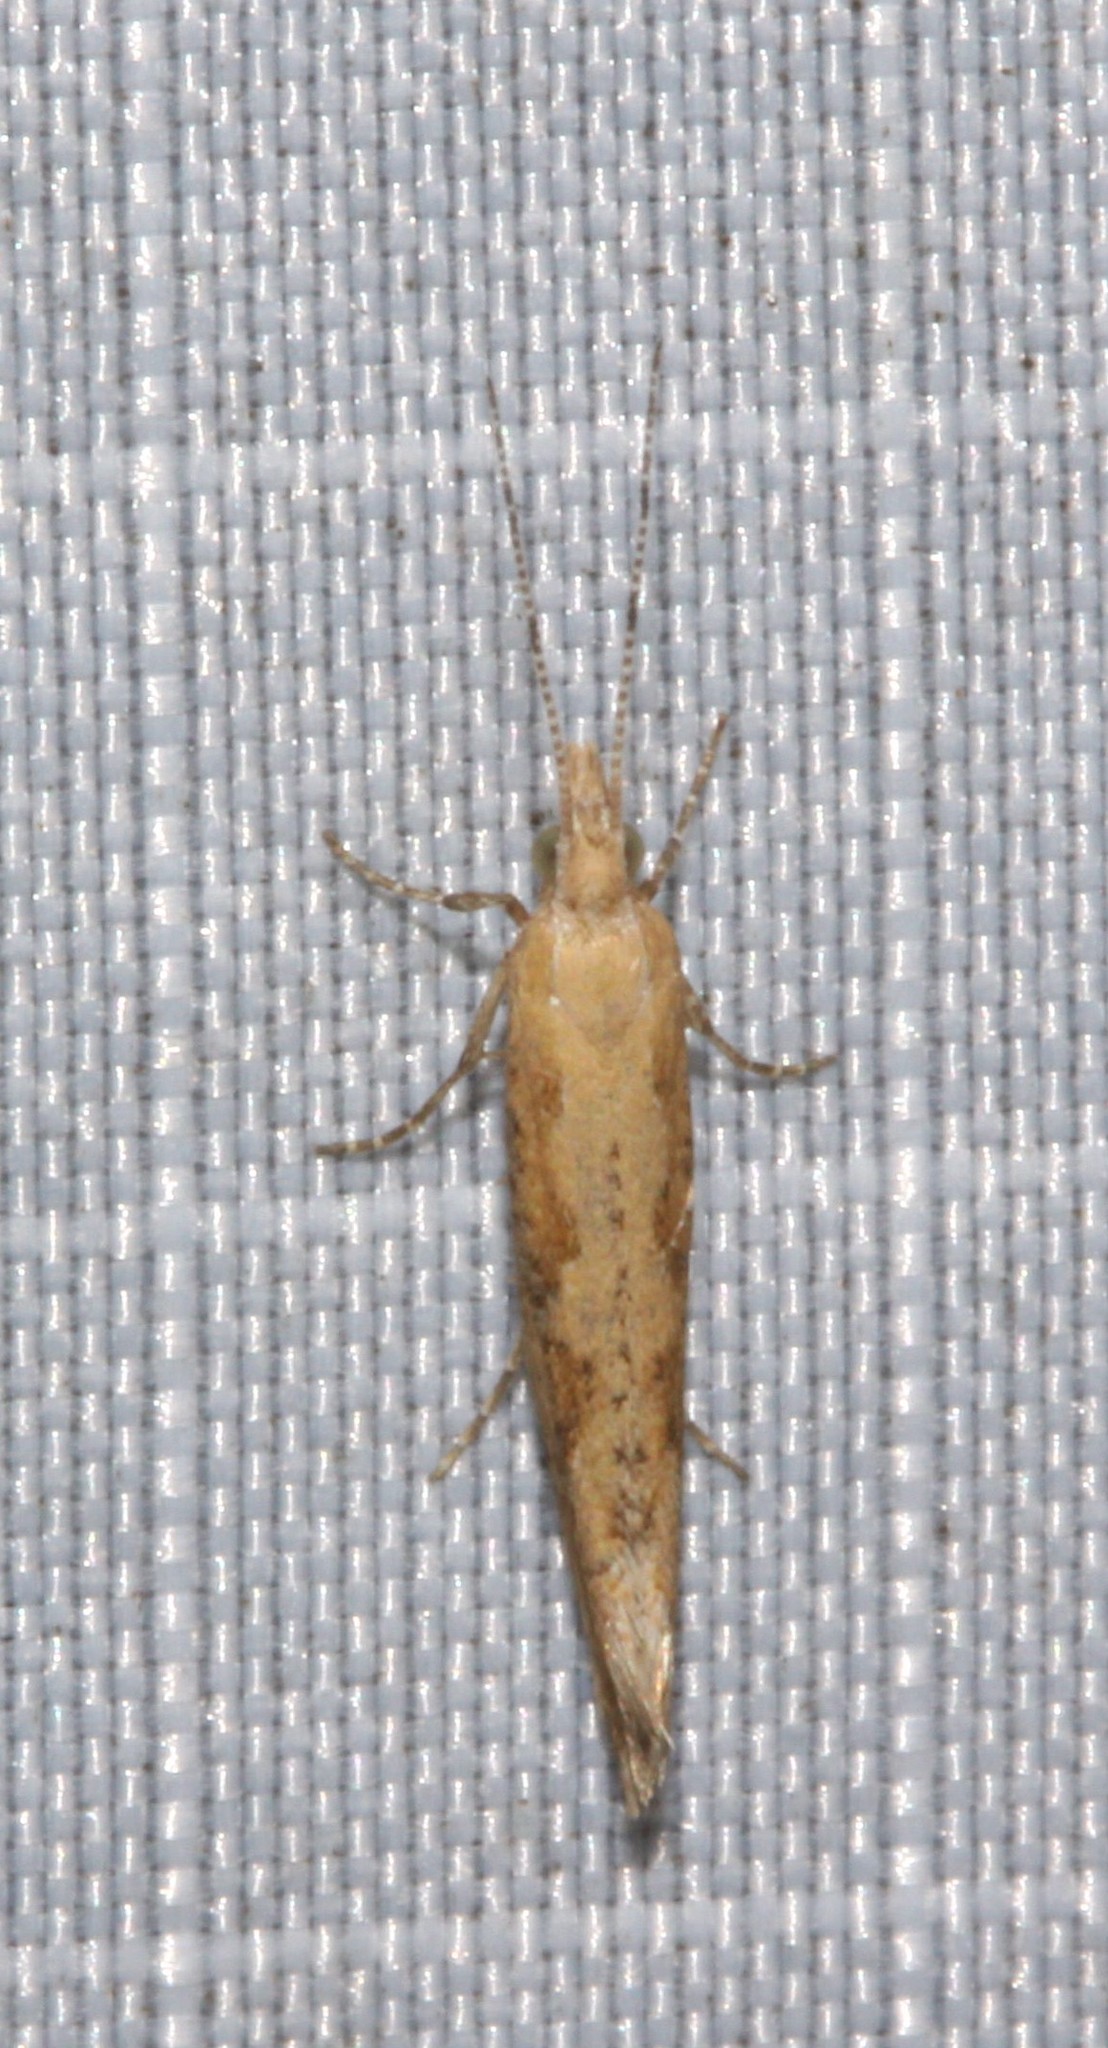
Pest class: diamondback_moth